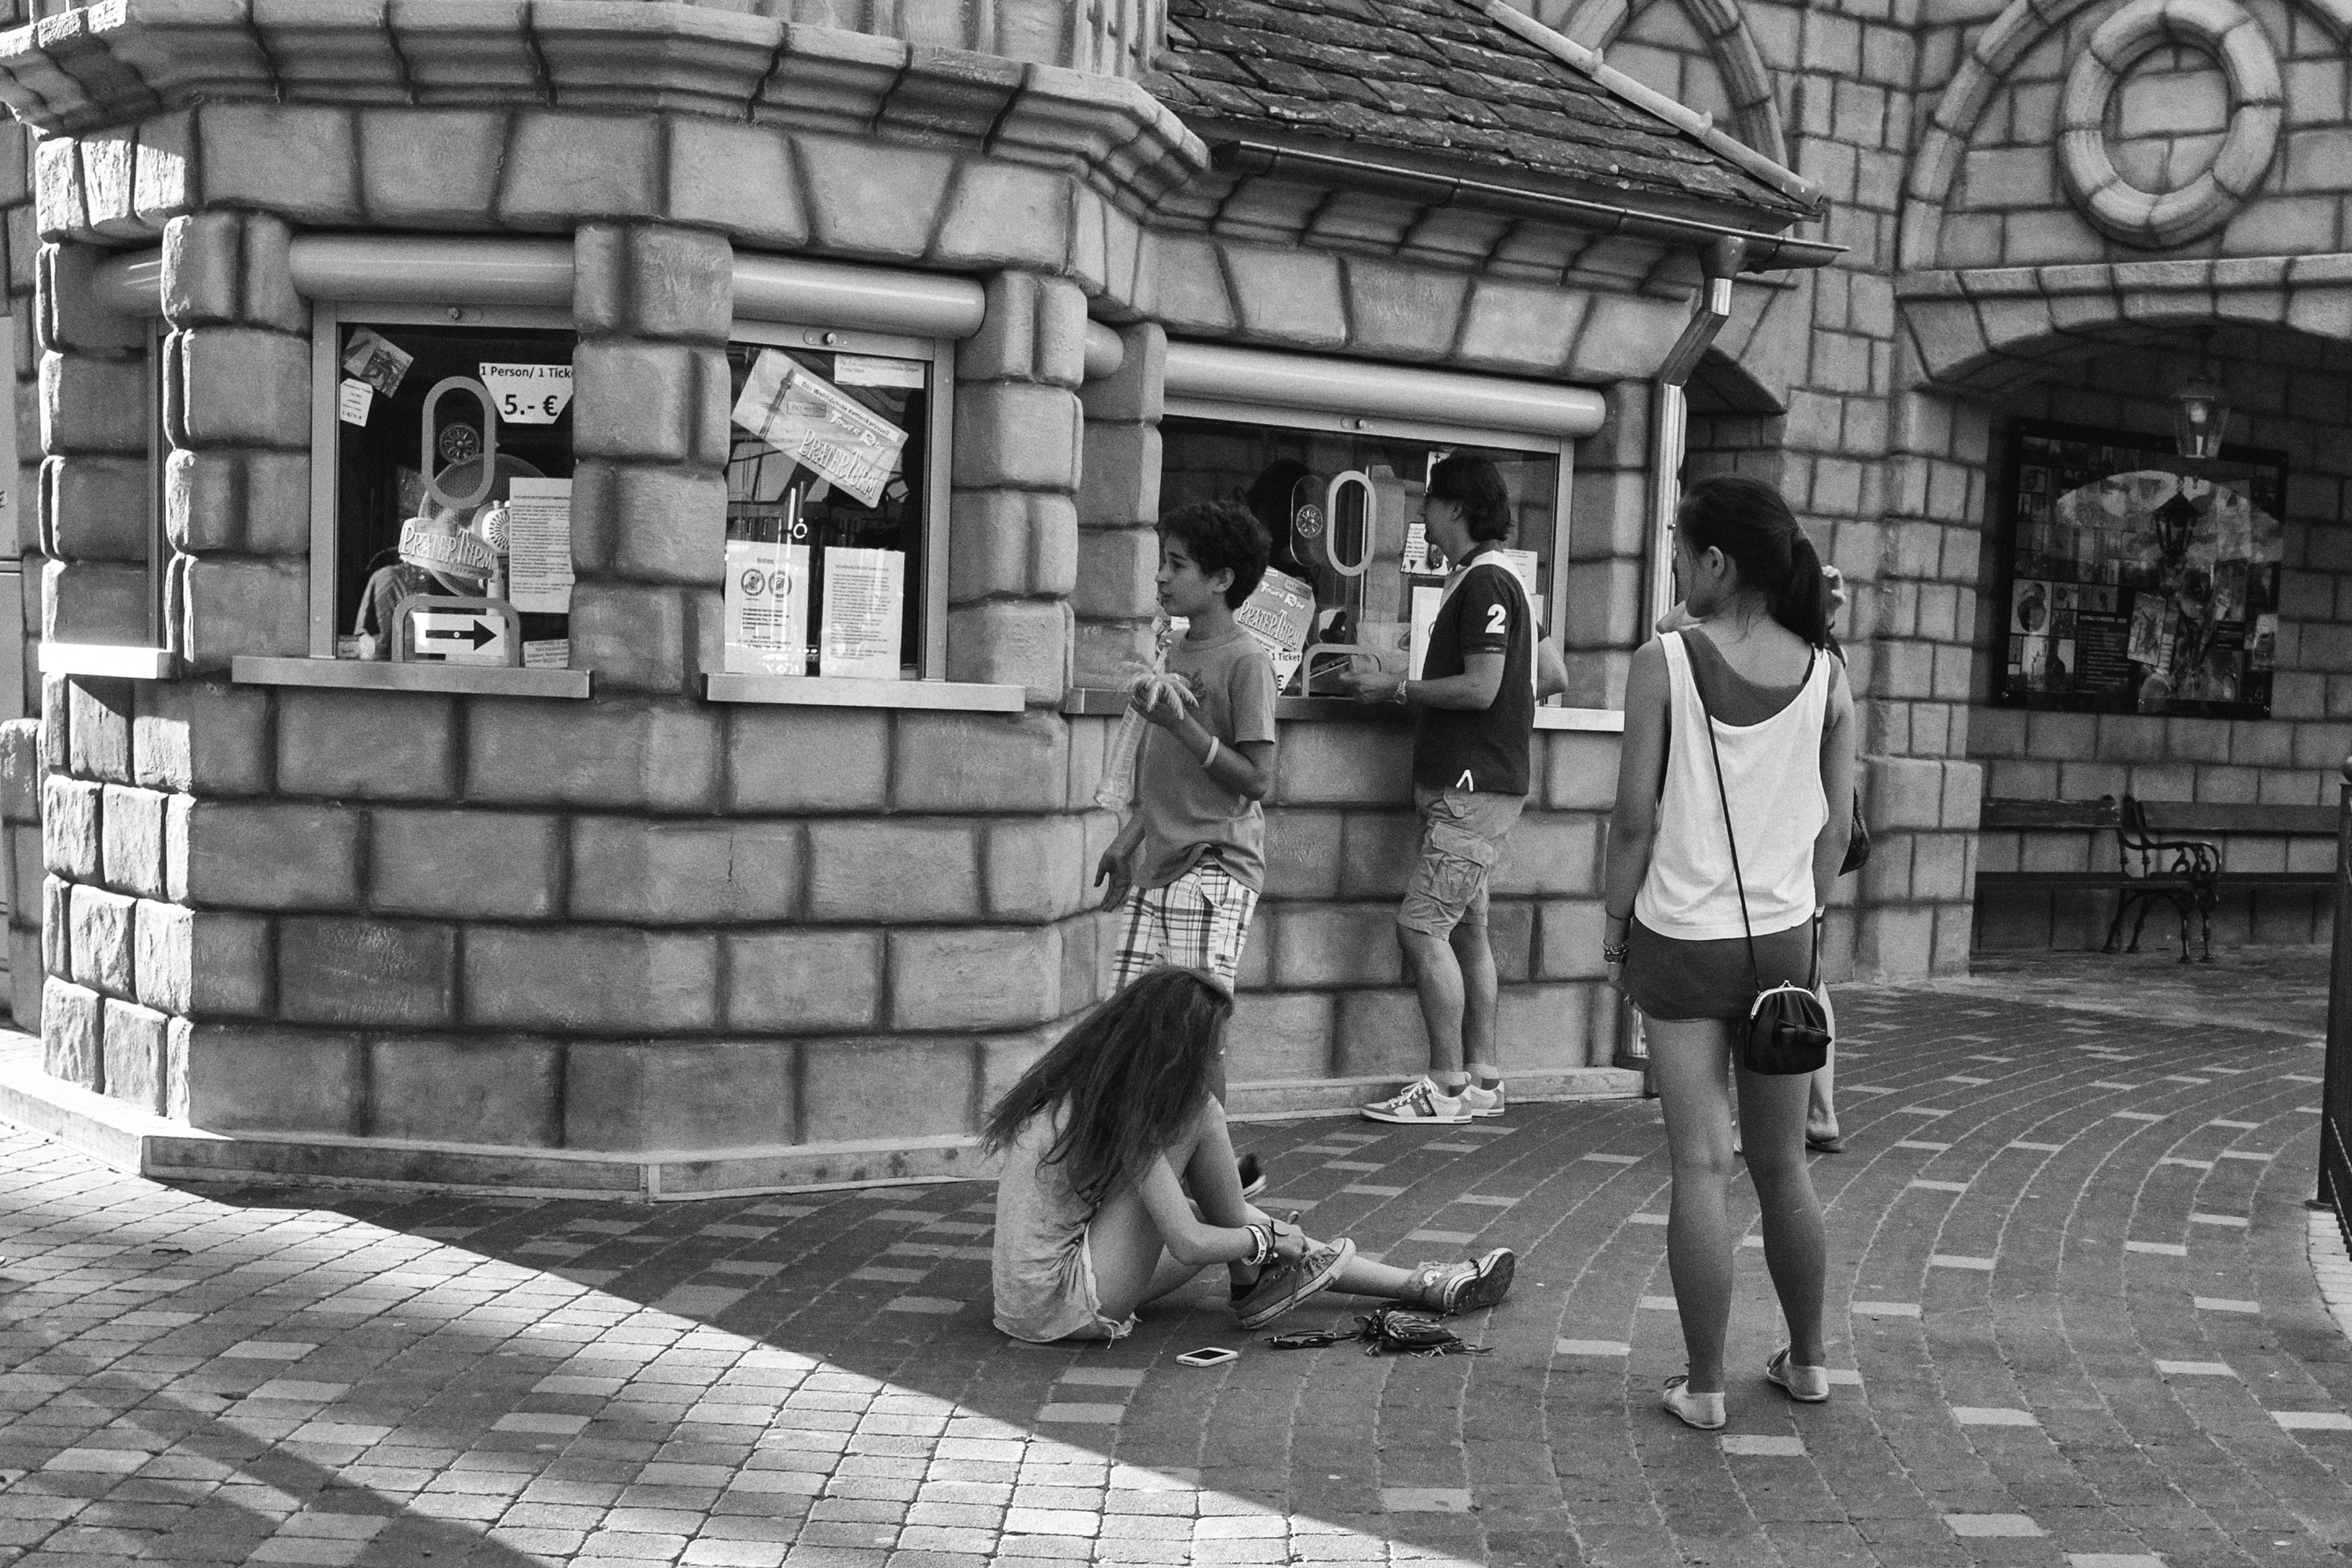
black and white, road, white, street, photography, urban, fujifilm, black, monochrome, bw, blackwhite, infrastructure, vienna, x100, photograph, snapshot, image, fuji, wien, finepixx100, urban area, monochrome photography